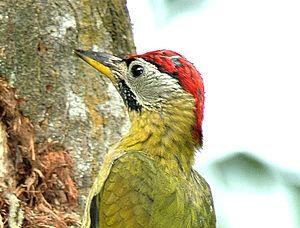
Le Pic médiastin est une espèce d'oiseau de la famille des Picidae.